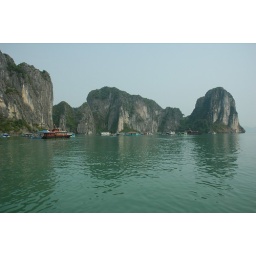
boat houses in Ha Long